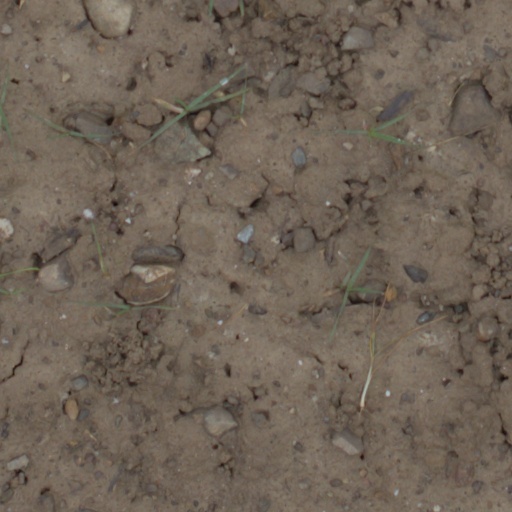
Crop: wheat